Stanisław Maczek

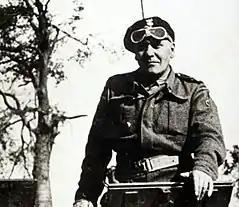
Stanisław Maczek, 1944

After the end of the September campaign Maczek made it to France, where he joined the re-created Polish Army and was promoted to the rank of brigadier-general. He was made the commanding officer of the Polish military camp in Coëtquidan. He then prepared a detailed report on the workings of German "Blitzkrieg" tactics, and possible precautions against it. This report was, however, completely disregarded by the French general staff (the Germans captured it – unopened). He also started gathering any 10th Brigade veterans who had reached France in two camps in Paimpont and Campeneac. His aim was to preserve the integrity of his former unit and prevent the conscription of some of the best-trained Polish soldiers into standard infantry formations, where their experience would probably have been wasted. However, the French command was initially not interested in the formation of a Polish armoured unit and the Polish 10th Armoured Cavalry Brigade received almost no equipment. It was not until March 1940 that Maczek received a dozen obsolete FT-17 tanks for training, plus a few dozen cars and motorcycles.